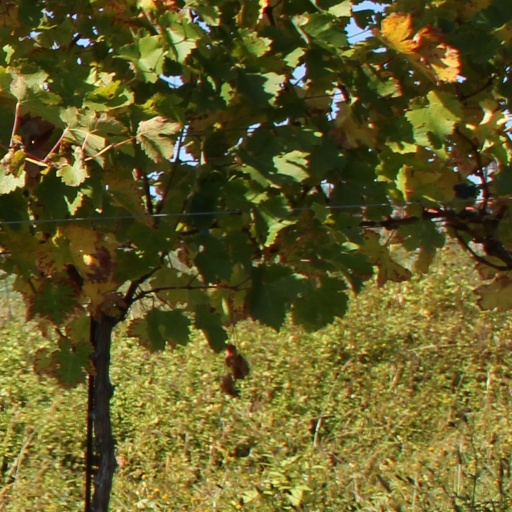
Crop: grape